1965 Allan Cup

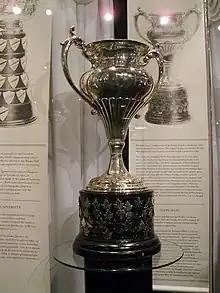
Silver bowl trophy with two large handles, mounted on a black plinth.

The 1965 Allan Cup was the Canadian senior ice hockey championship for the 1964–65 senior "A" season. The event was hosted by the Sherbrooke Beavers and Sherbrooke, Quebec. The 1965 playoff marked the 57th time that the Allan Cup has been awarded.